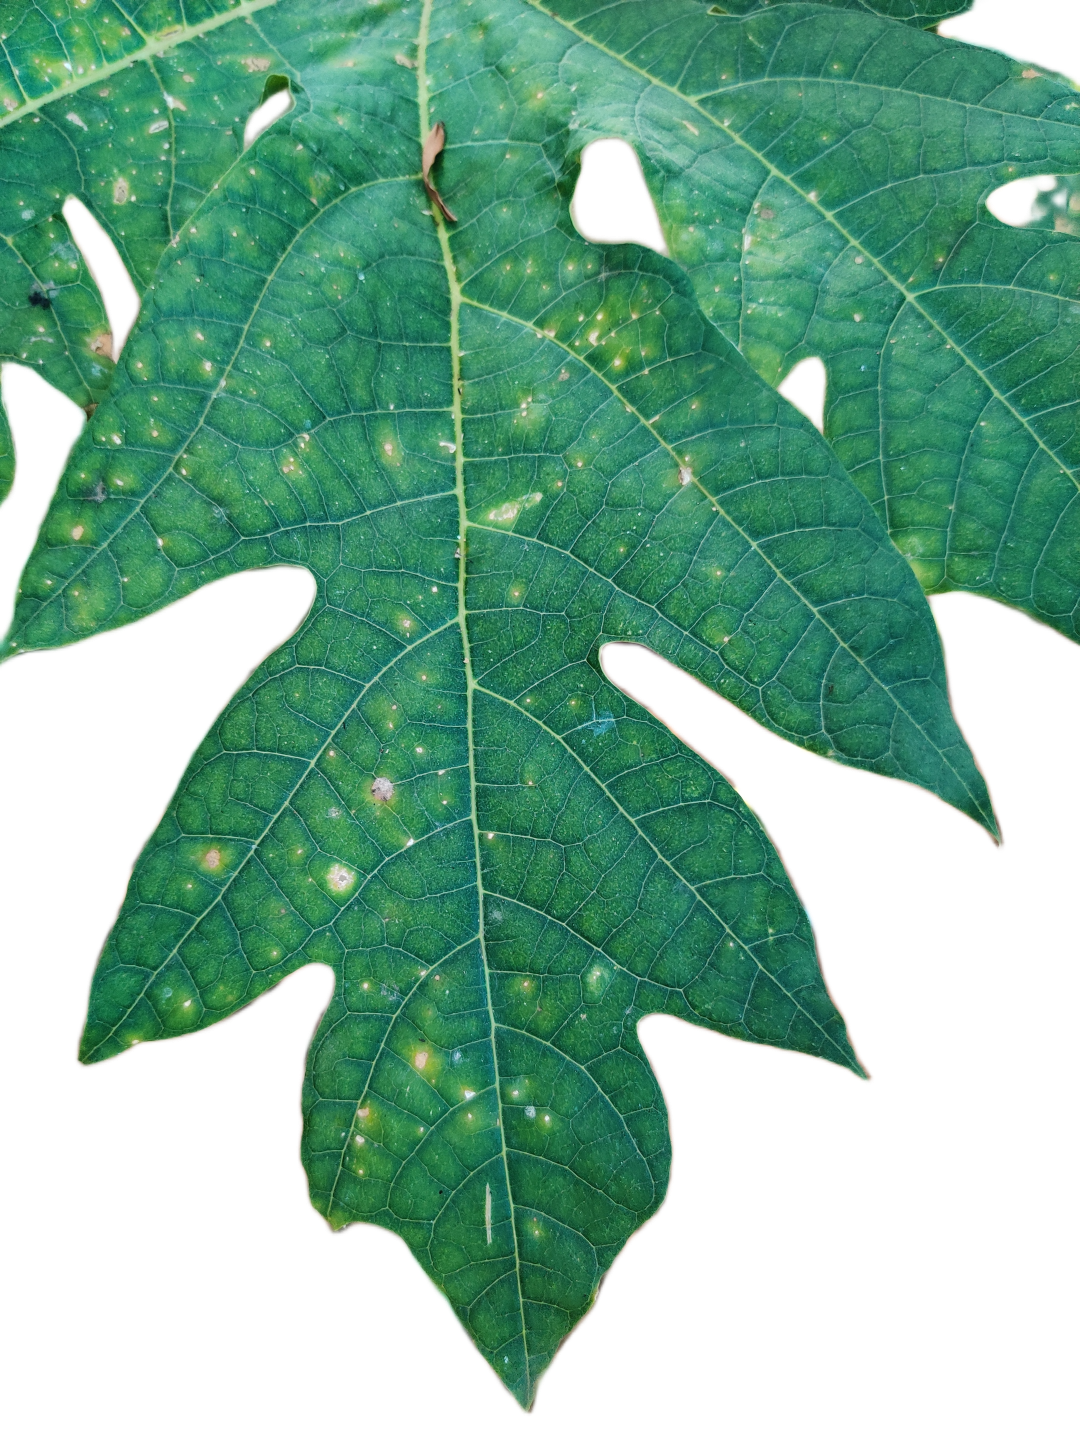
Crop: Papaya
Label: Carica_Insect_Hole